William A. Sederburg

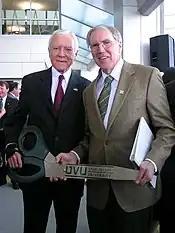
Sederburg (right) and U.S. Senator Orrin Hatch (left) at the ribbon cutting for Utah Valley University library

William A. Sederburg is an American university president and politician. He is a senior scholar at the American Association of State Colleges and Universities. Sederburg was commissioner of the Utah System of Higher Education from 2008 to 2012. He was president of President of Utah Valley State College from 2003 to 2008, overseeing its transformation into Utah Valley University. Sederburg was president of Ferris State University from 1994 to 2003 and served as a member of the Michigan Senate from 1978 to 1991.